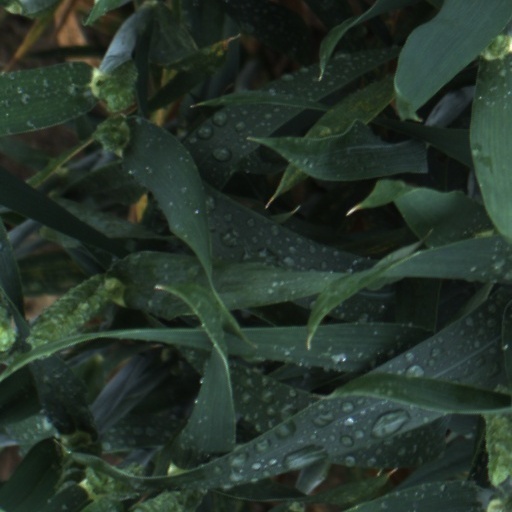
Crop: wheat